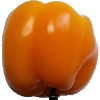
Label: yellow_pepper